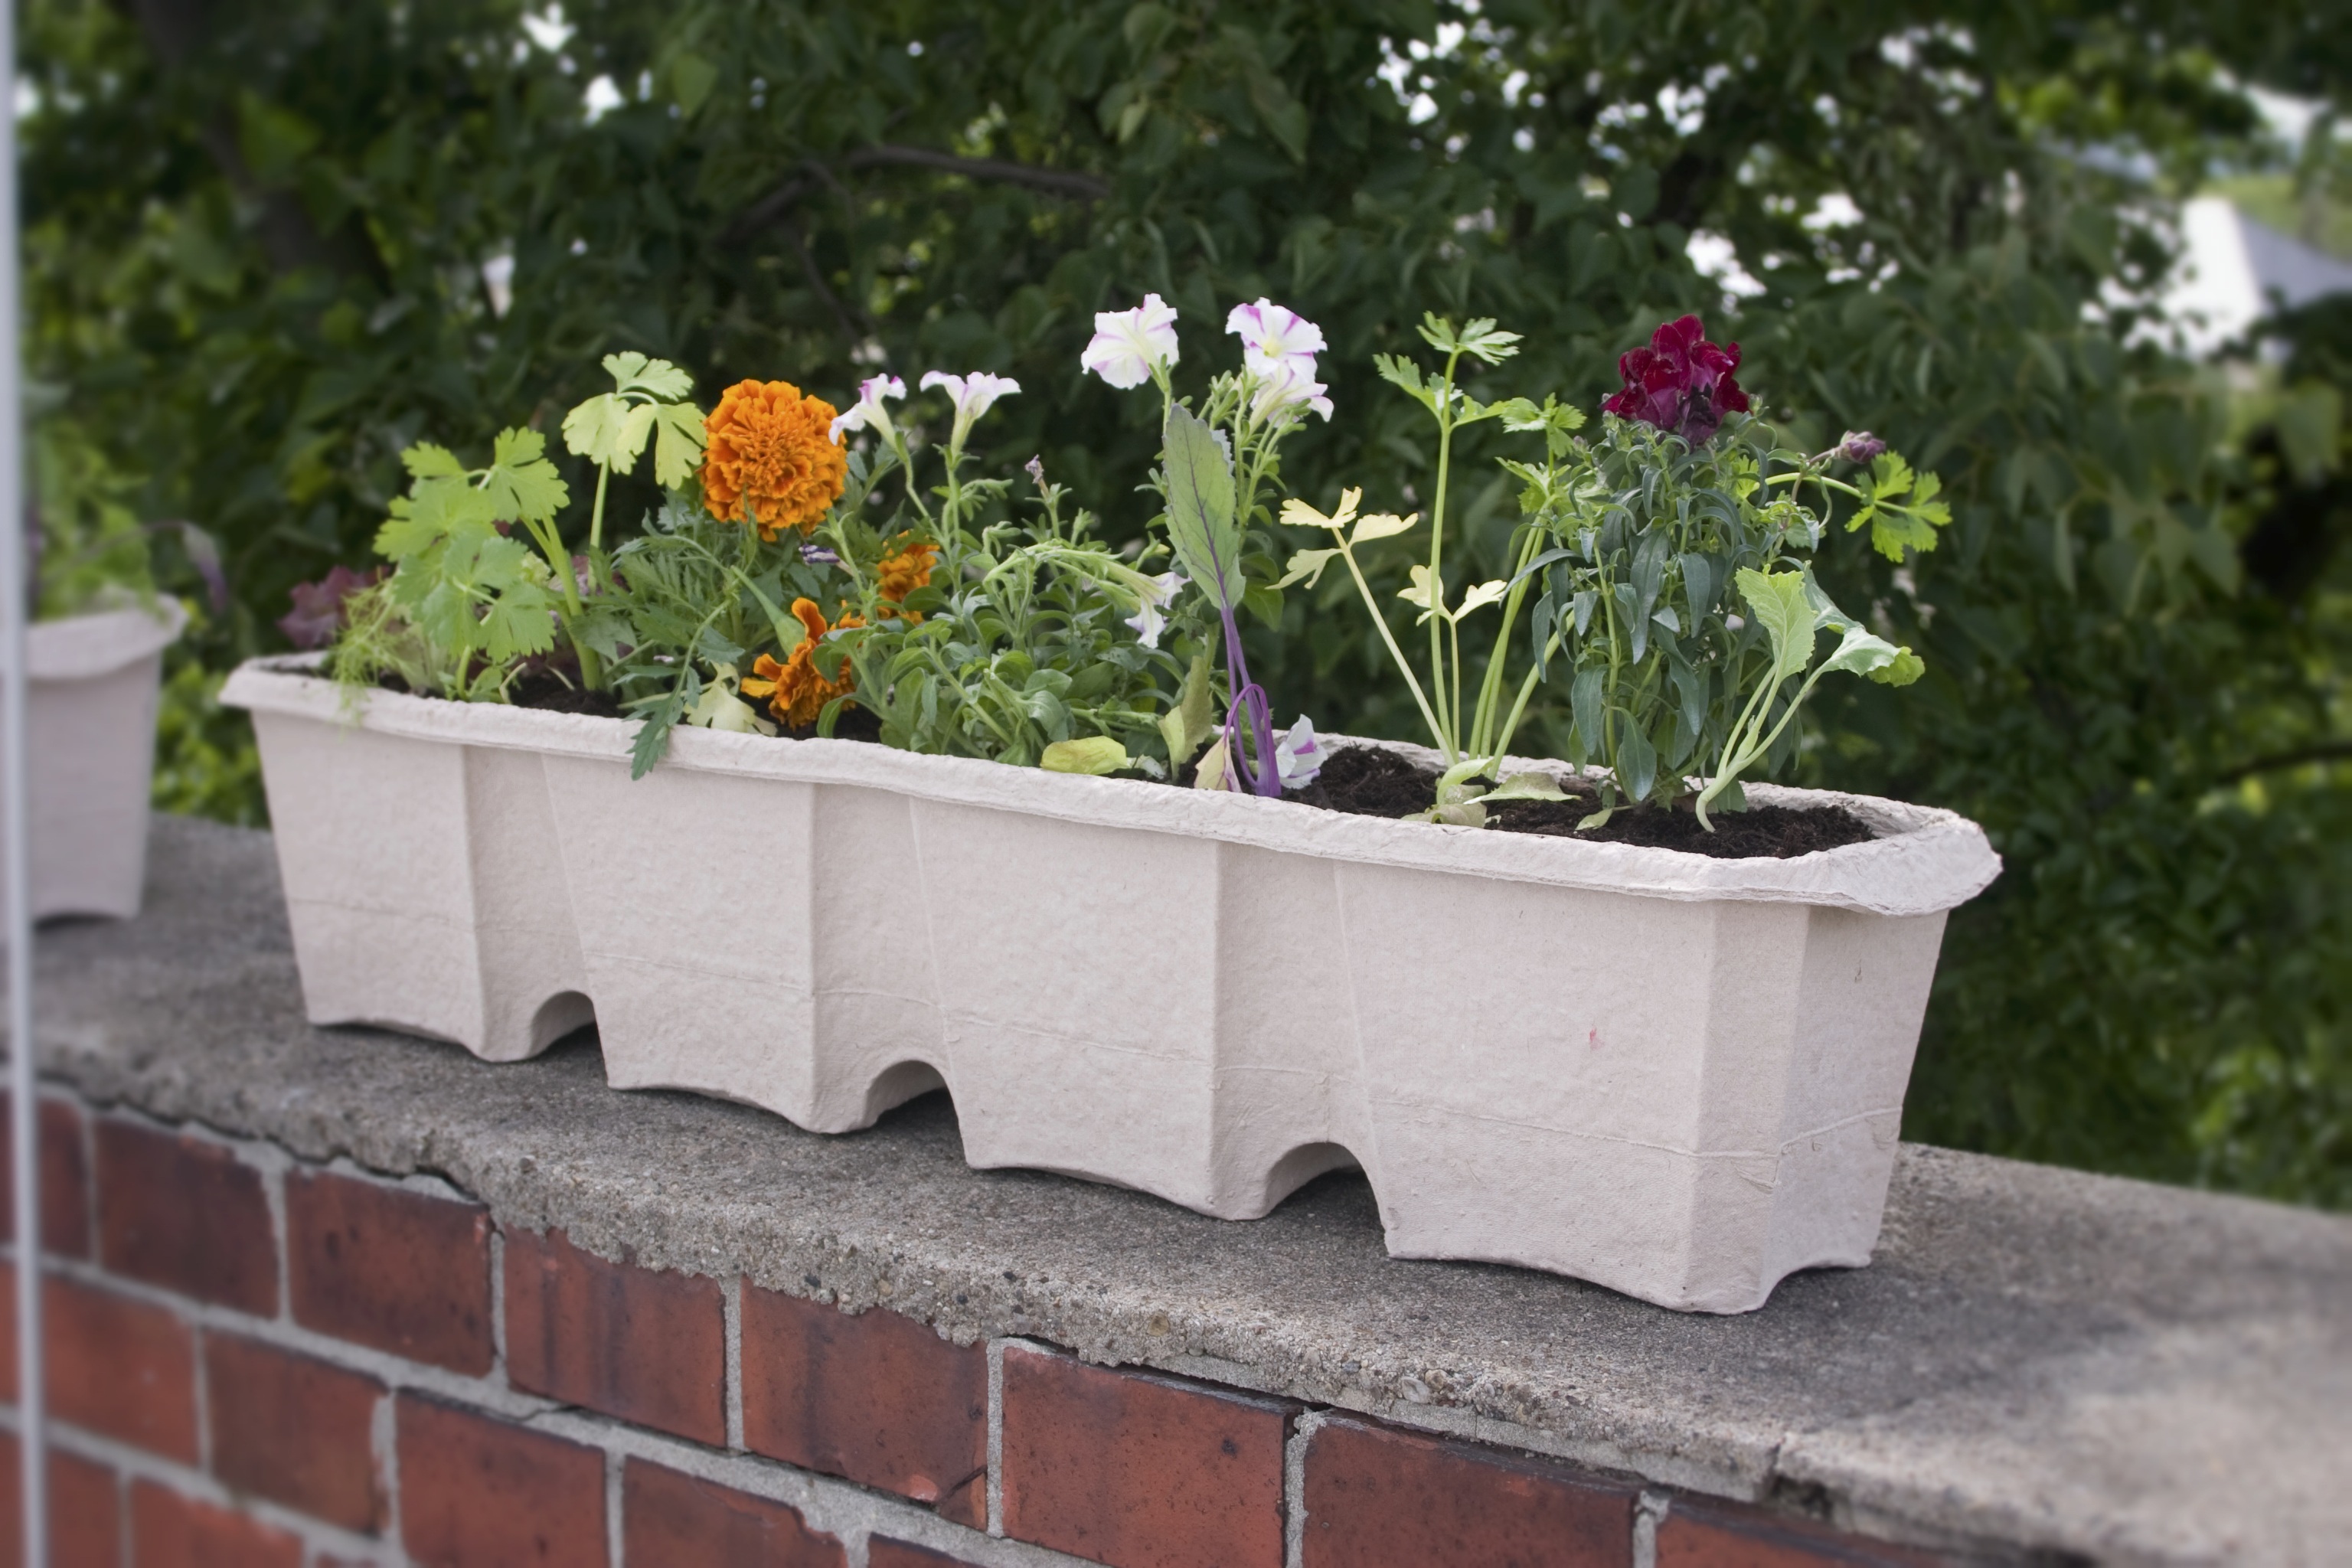
plant, flower, salad, green, backyard, garden, eco, flowers, vegetables, flowerpot, yard, floristry, environmental protection, bio, flower box, urban gardening, waste paper, balcony box, flowers crate, guerilla gardening